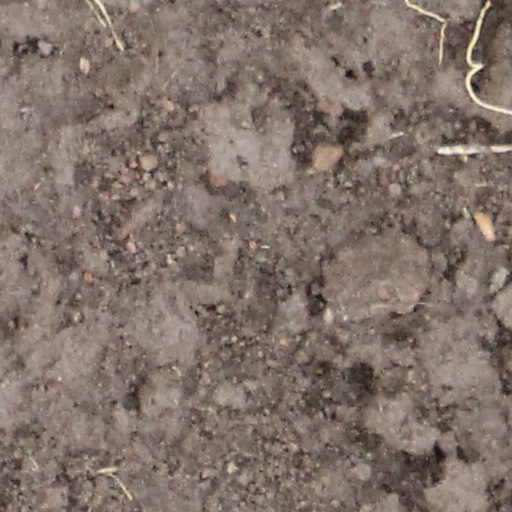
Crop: wheat